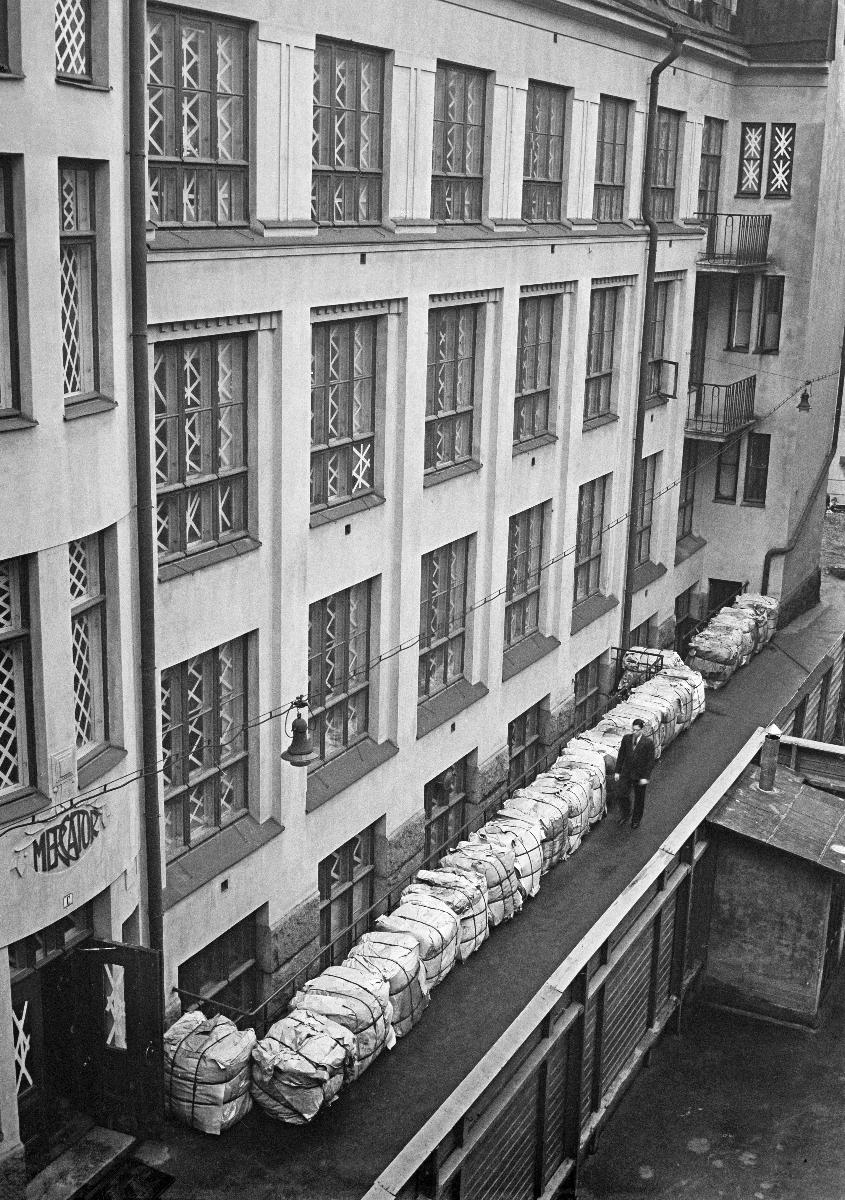
Suojavalmius Helsingissä
Skyddsberedskap i Helsingfors; Protection preparedness in Helsinki
sisällön kuvaus: Suojavalmius Helsingissä 1939. Mercatorin kirjapaino. content description: Protection preparedness in Helsinki 1939. Mercator's Printing house. innehållsbeskrivning: Skyddsberedskap i Helsingfors 1939. Mercators boktryckeri.
Kuvaaja: Sundström, Hugo, kuvaaja
Vuosi: 1939
Paikka: Suomi, Uusimaa, Helsinki
Aiheet: sodat; sota-aika; sirpalesuojat; HBL; suojat; kotirintama; wars; shelters; war; war time; protection; home front; wartime; krig; krigstid; splitterskydd; skydd; hemmafronten; hemmafront